Meridian City Hall

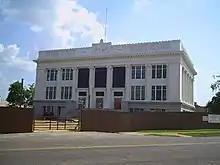
City hall during restoration efforts in 2010.

By September 2011, the cost of the renovation was tagged at $17,224,230. The eventual cost of the renovation is projected to approach $25.2 million, with $8 million paid in interest and fees on debt. Cost breakdown is as follows: